Eisaku Satō

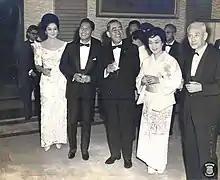
Satō and his wife with Ferdinand and Imelda Marcos

Satō was born on 27 March 1901, in Tabuse, Yamaguchi Prefecture, the third son of businessman Hidesuke Satō and his wife Moyo. His father had worked in the Yamaguchi Prefectural Office, but quit in 1898, and started a sake brewing business in Kishida, Tabuse. The family had a history in sake brewing and had held the right for sake brewing for generations. Satō's great-grandfather was a samurai of the Chōshū Domain, with their outsized influence in Meiji era Japan, with more Meiji and Taisho prime ministers coming from Yamaguchi than any other prefecture. His two older brothers were Ichirō Satō, who would become a vice admiral, and Nobusuke Kishi, who served as prime minister from 1957 to 1960.